Manslaughter (2005 film)

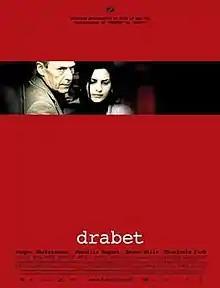
Theatrical release poster

Manslaughter is a 2005 Danish drama film written and directed by Per Fly. The film stars Jesper Christensen, Beate Bille and Pernilla August as well as Fly's wife Charlotte Fich.